Cape Copper Company Medal for the Defence of O'okiep

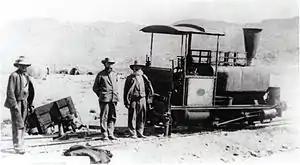
The locomotive Pioneer derailed outside O'okiep after the Boer commando attack on the town

On 1 May 1902, the commandos launched an attack on O'okiep, using the commandeered locomotive "Pioneer" of Concordia's Namaqua United Copper Company to propel a mobile bomb in the form of a wagon-load of dynamite into the besieged town. The protective defences at O'okiep consisted of a barbed wire fence, which was erected across the railway line at Braakpits Junction, just north of the town. The points at the junction were rigged to the fence, with the result that when the dynamite laden wagon breached the fence, it derailed at the points and spilled its load of dynamite on the ground, where it burned out harmlessly without exploding.